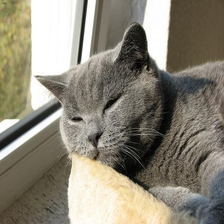
Species: cat
Breed: British Shorthair